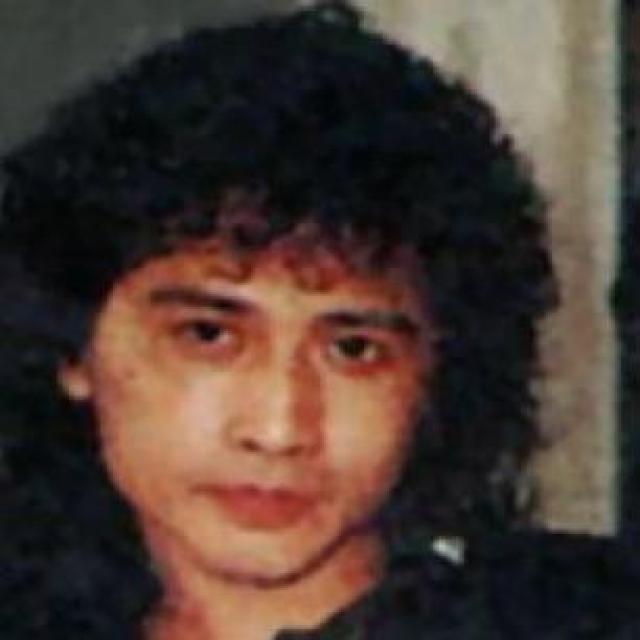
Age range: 21-44